Sky position (RA, Dec in degrees): 204.999, 0.06633
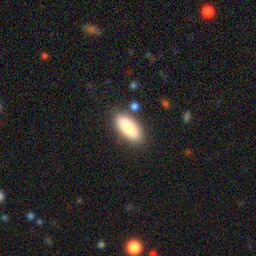
Galaxy morphology: In-between Round Smooth Galaxies